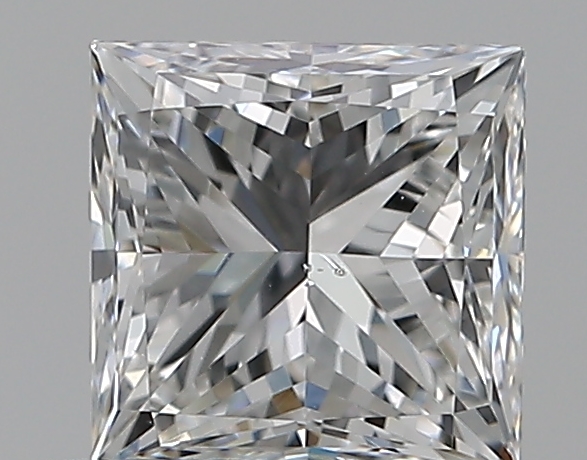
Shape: princess
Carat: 0.72
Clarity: SI1
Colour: G
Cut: EX
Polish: EX
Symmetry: VG
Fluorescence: N
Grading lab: GIA
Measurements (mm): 4.84 x 4.81 x 3.53